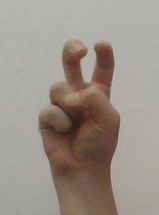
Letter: toot